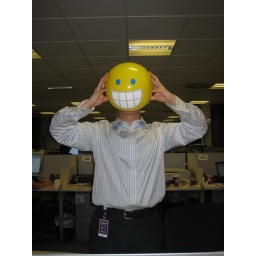
A really frightening beach ball that was kicking (literally) around the office. Last day at Yahoo!.